Macau Red Cross

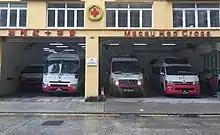
Medical Transfer Service Centre in , Nossa Senhora de Fátima

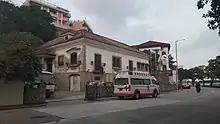
Former headquarters in São Lourenço

The Macau Red Cross is a branch of the Red Cross in Macau. The headquarters is in the China Civil Plaza in Sé. It also has a Medical Transfer Centre in the Edificio Industrial Hap Si in , Nossa Senhora de Fátima.